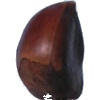
Label: Chestnut 1